A Escrava Isaura (2004 TV series)

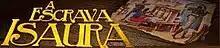
Title card

A Escrava Isaura ("The Slave Isaura") is a 2004 Brazilian telenovela based on "A Escrava Isaura", an 1875 abolitionist romance novel by Bernardo Guimarães. The series tells the story of a coffee-plantation owner's passion for one of his slaves. Herval Rossano directed both this and the 1976 version.